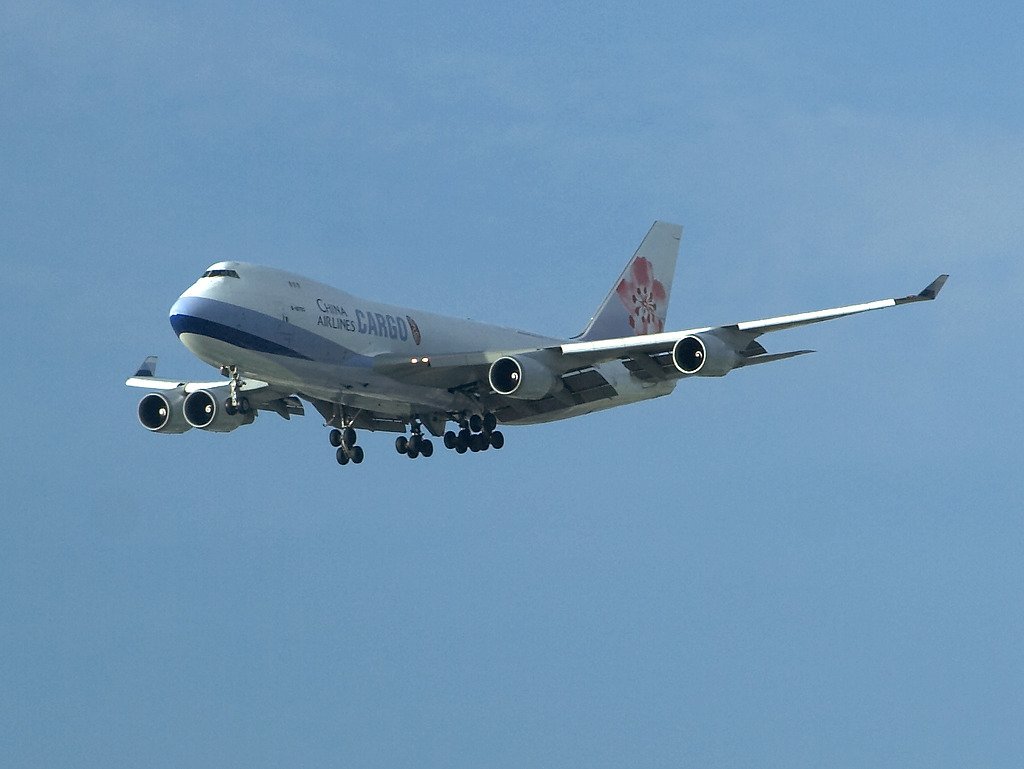
fly, travel, airplane, aircraft, transport, vehicle, airline, aviation, start, passengers, airliner, airbus, landing, boeing, takeoff, 747, bottom, go away, jet aircraft, airbus a330, boeing 777, boeing 747, boeing 767, air travel, atmosphere of earth, wide body aircraft, boeing 747 8, boeing 747 400